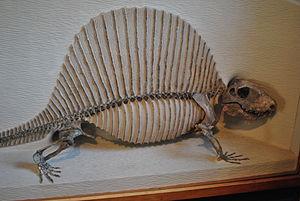
Les synapsides forment un groupe de tétrapodes qui inclut les mammifères et tous les représentants plus proches de ces derniers que des autres membres du clade des amniotes, comme les sauropsides, avec lequel ils partagent un ancêtre commun.